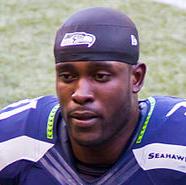
Age: 25